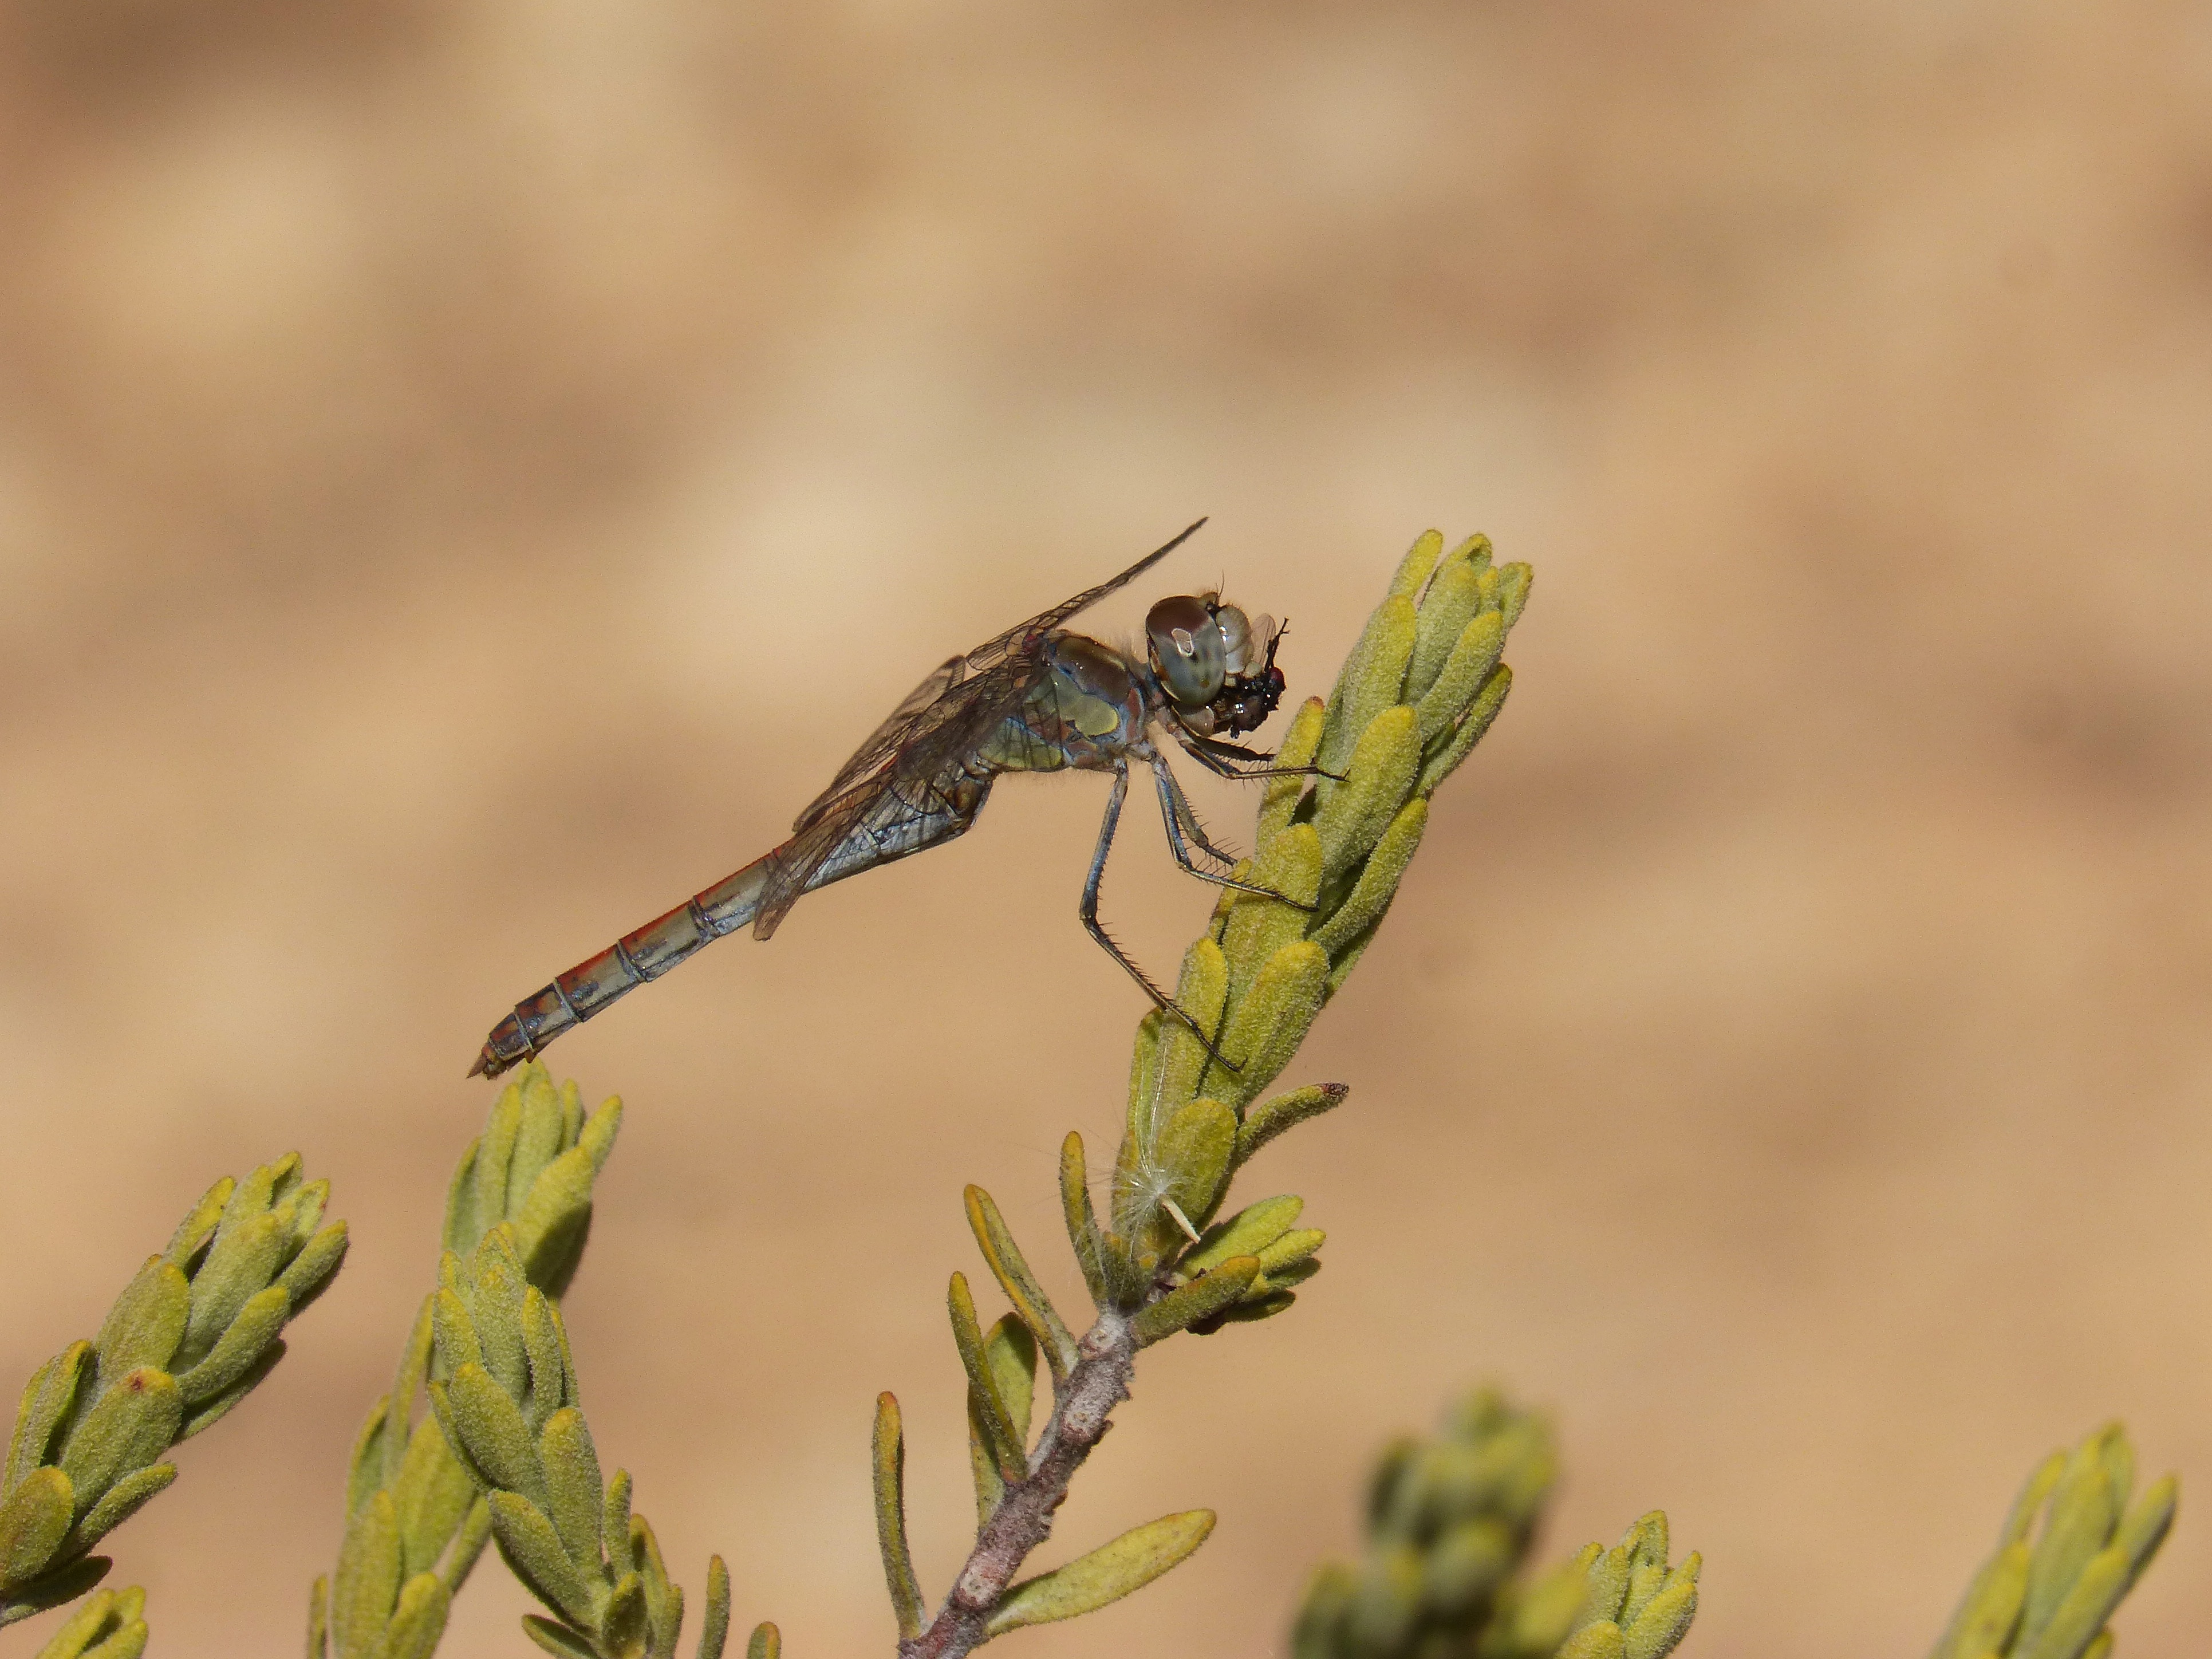
grass, branch, wildlife, green, insect, flora, fauna, invertebrate, close up, dragonfly, detail, macro photography, sympetrum striolatum, winged insect, dragonflies and damseflies